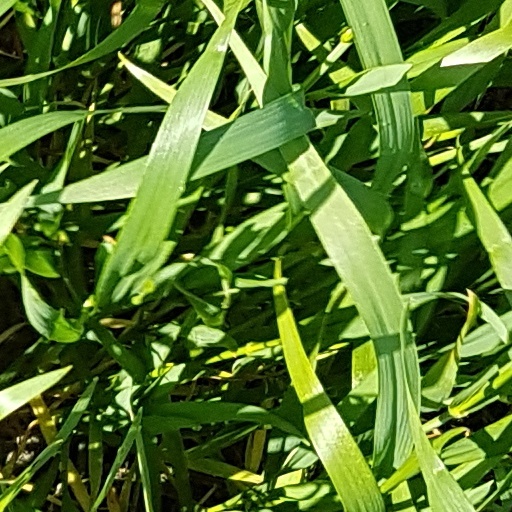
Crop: wheat